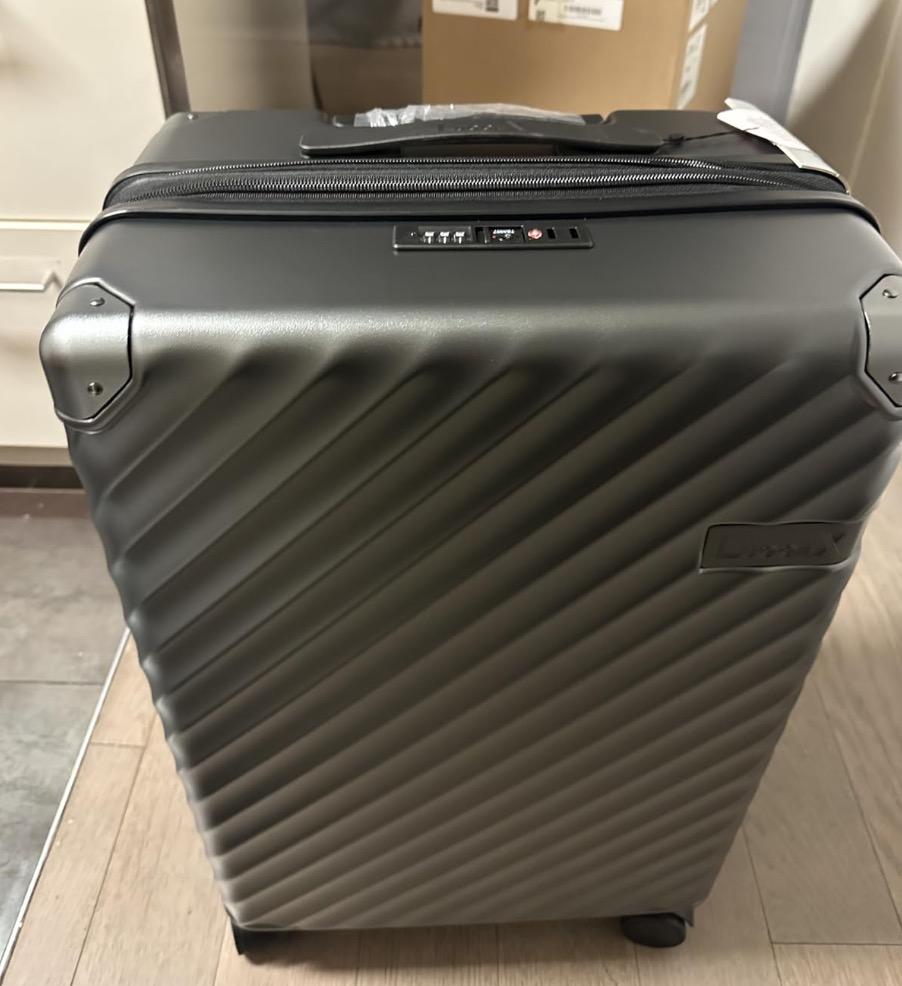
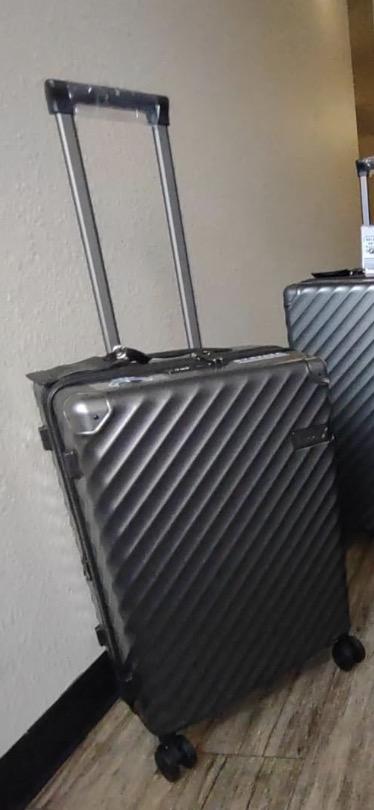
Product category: misc
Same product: yes